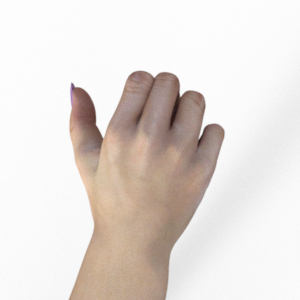
Label: rock